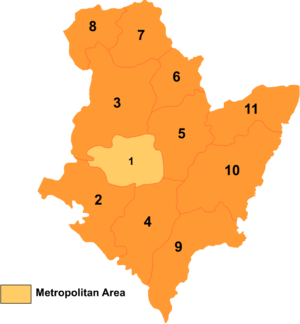
Hengshui / Administrative enheder
Kort over Hengshui
Hengshui er en by på præfekturniveau i provinsen Hebei i den nordlige del af Folkerepublikken Kina, tæt ved Beijing. Præfekturet har et areal er på 8.815 km² og en befolkning på 4,15 millioner mennesker.